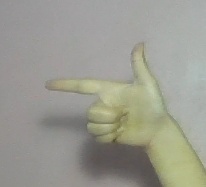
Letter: yaa